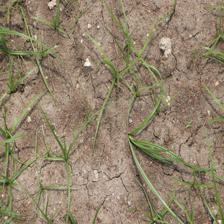
Label: Grass